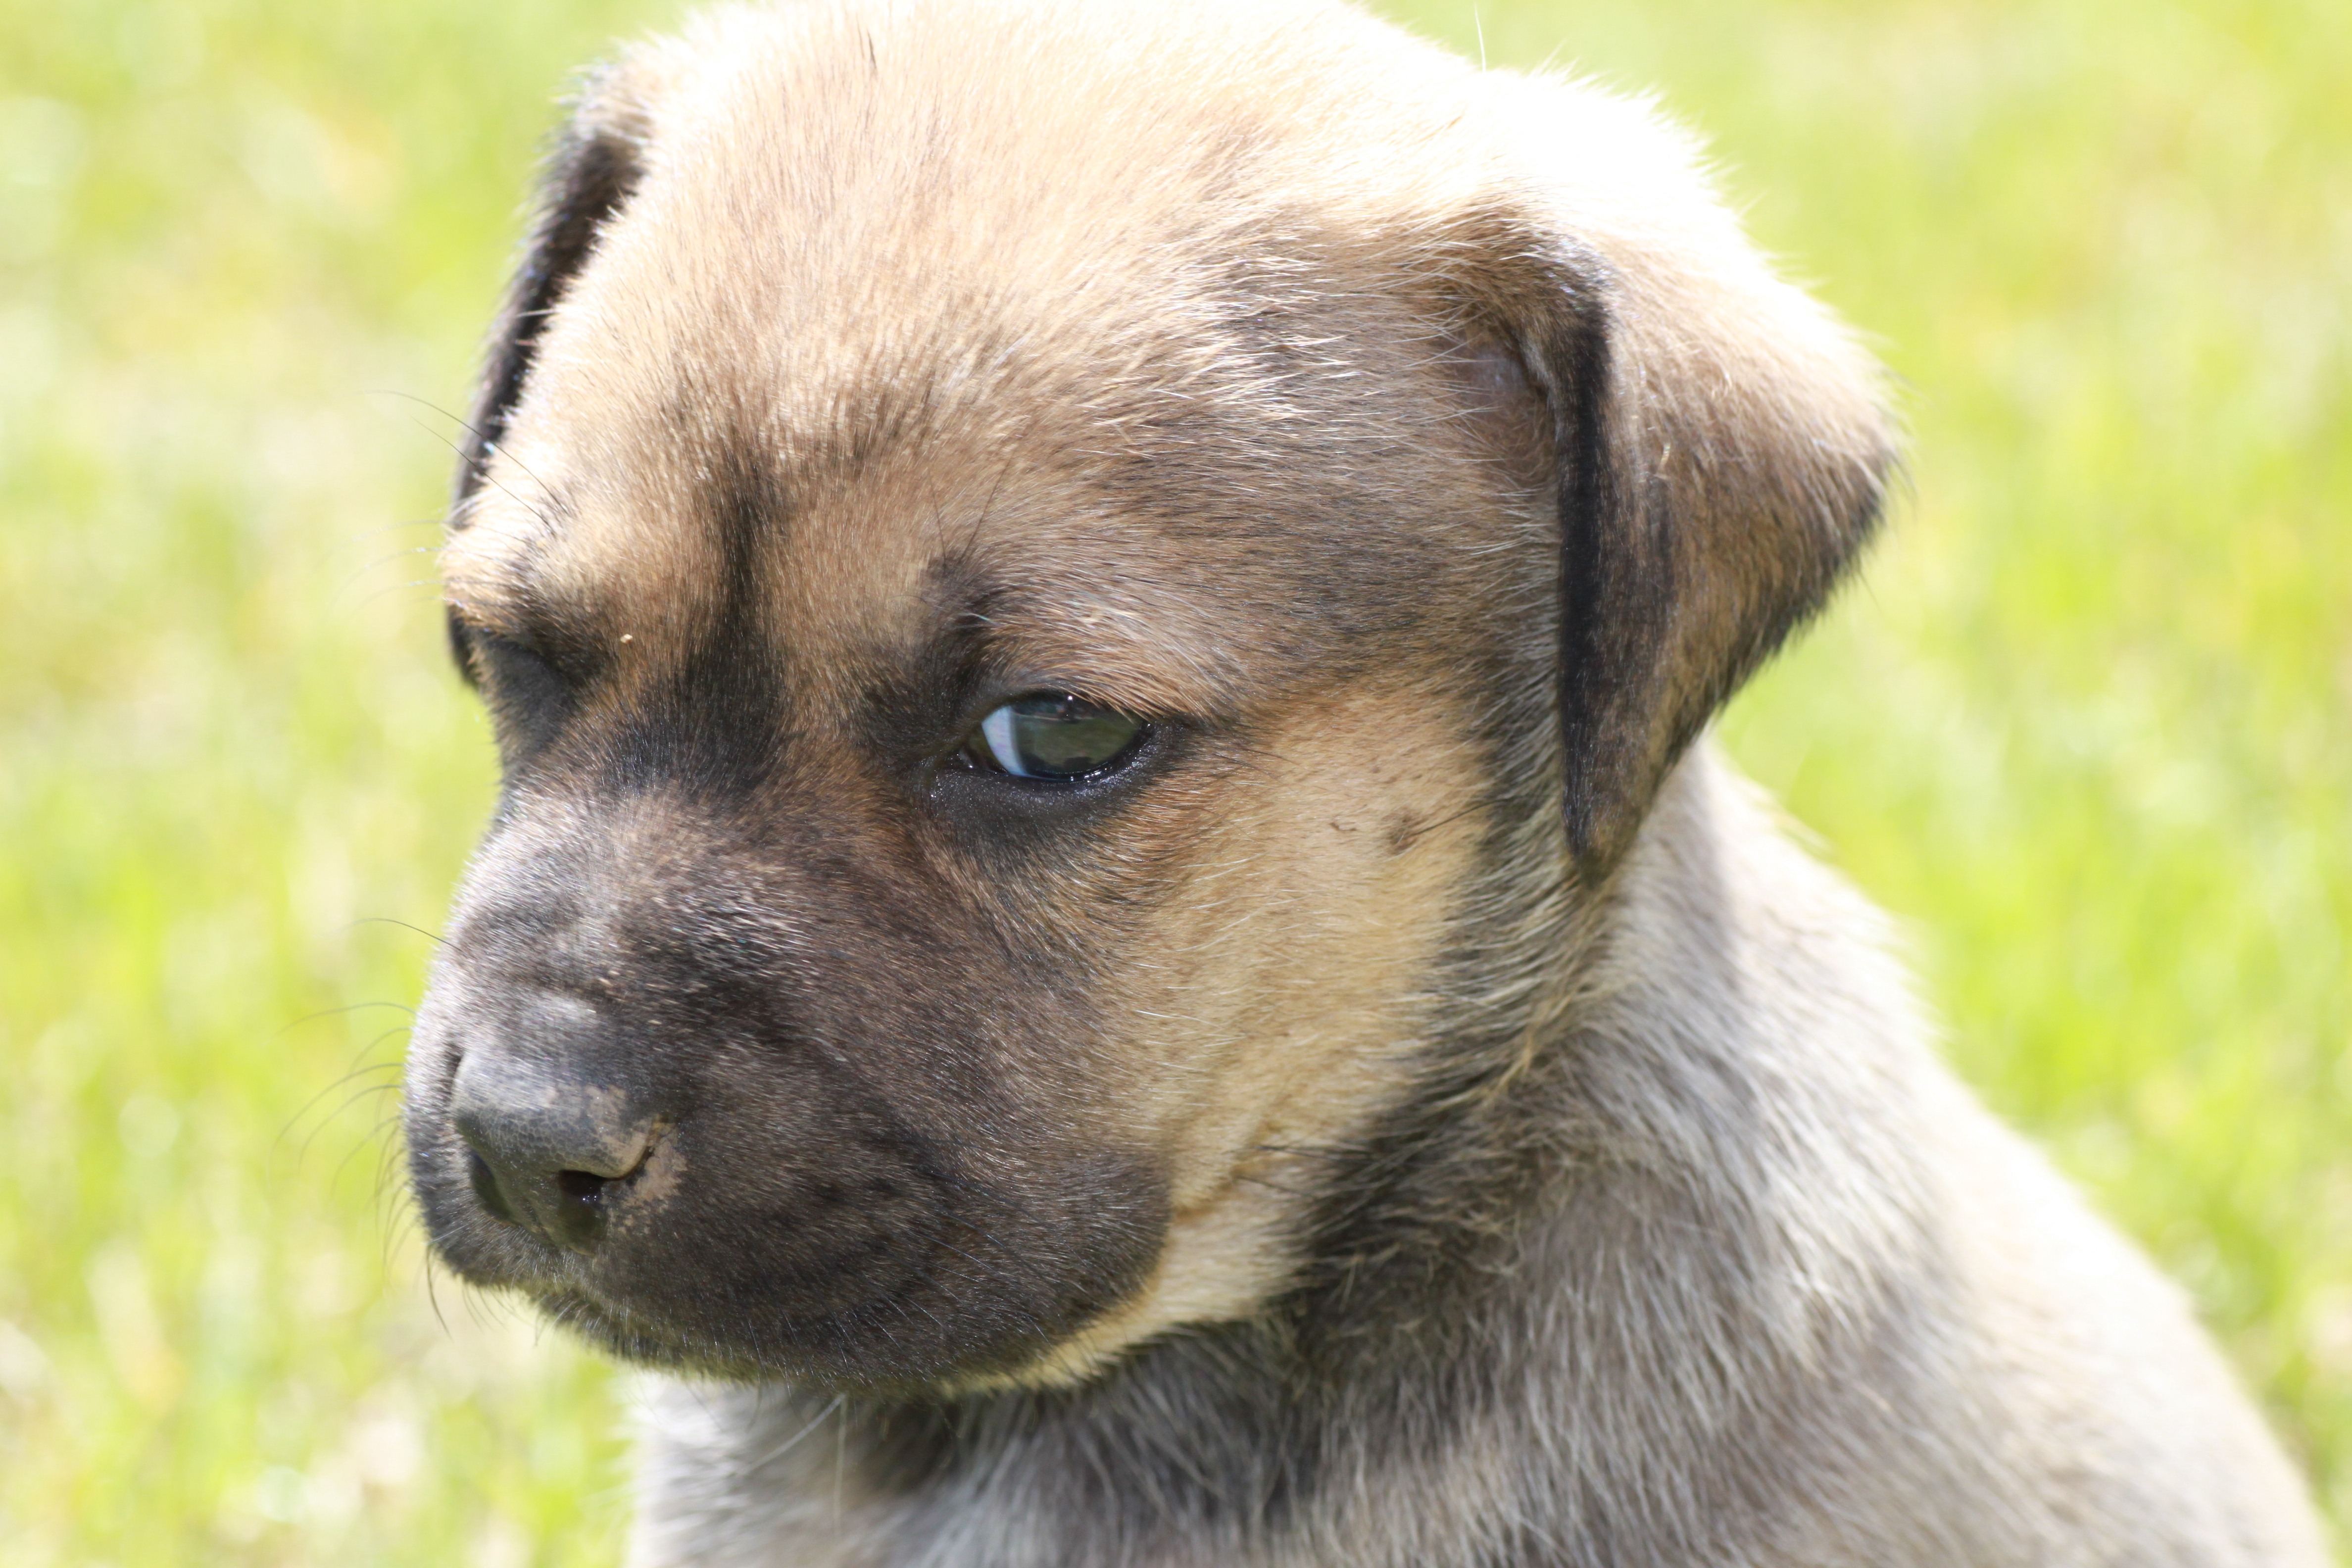
puppy, dog, animal, fur, portrait, brown, mammal, vertebrate, dog breed, terrier, dog like mammal, carnivoran, dog breed group, dog crossbreeds, border terrier